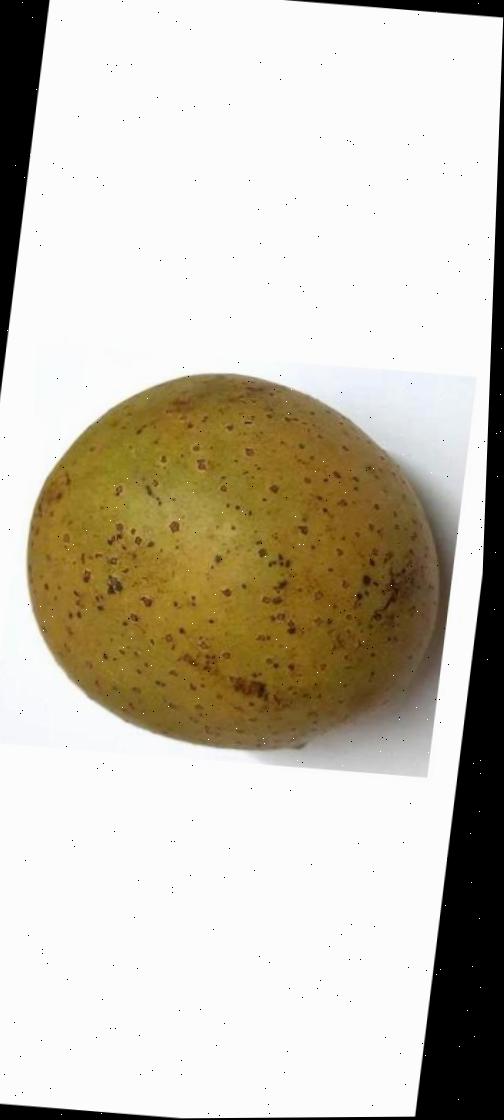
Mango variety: Gourmoti